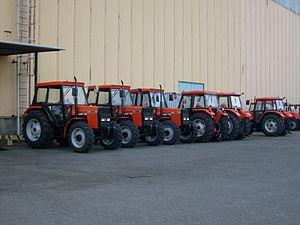
"La société Ursus SA, anciennement ""Przemysłowe Towarzystwo Udziałowe"" était un groupement d'entreprises industrielles et mécaniques polonaise implantée dans le quartier d'Ursus à Varsovie. Au lendemain de la Seconde Guerre mondiale, la société s'est reconvertie dans la production de tracteurs agricoles.